Cambridge United F.C.

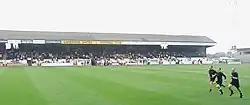
The main stand at Abbey Stadium

Cambridge United currently play their home matches at the Abbey Stadium, which has been their home since 1932. The stadium is located in the Abbey area of the city on Newmarket Road, approximately 3 kilometres (1.8miles) east of the city centre. The stadium currently has a capacity of 8,127, of which 4,376 are seated. Due to sponsorship reasons, the ground has also been known as The R. Costings Abbey Stadium and the Cambs Glass Stadium.